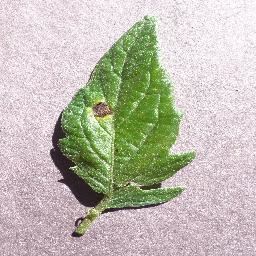
Label: Tomato___Early_blight